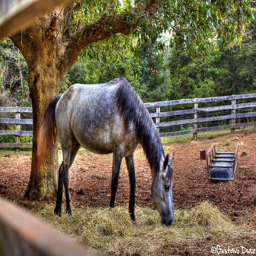
A horse standing eating some hay behind a fence.
A mare standing under a tree eating freshly thrown hay.
a close up of a horse eating grass near a tree
A horse under a tree grazes on hay in a fenced paddock.
A black and white horse  horse eating some hay